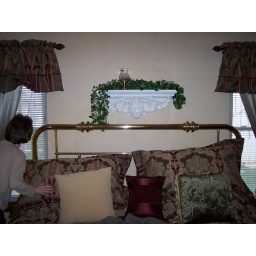
New shelf hung over bed